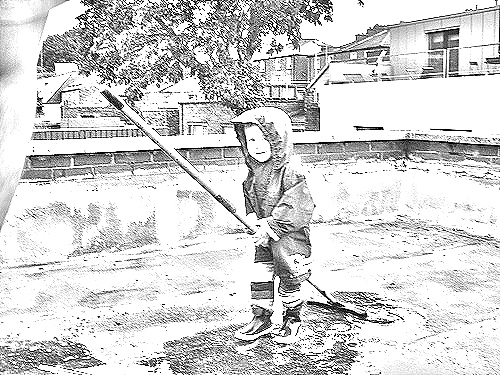
Portrait style: Sketch Portrait